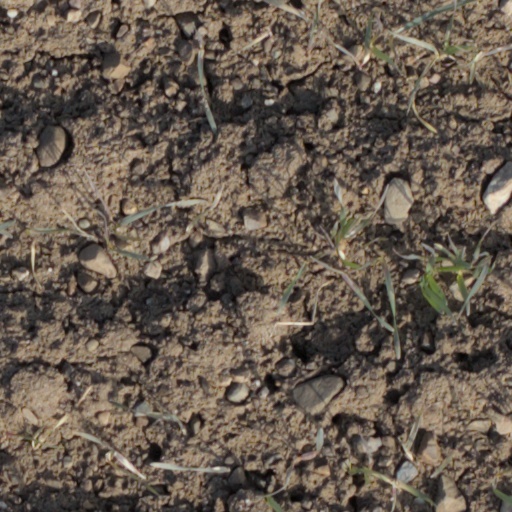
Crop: wheat